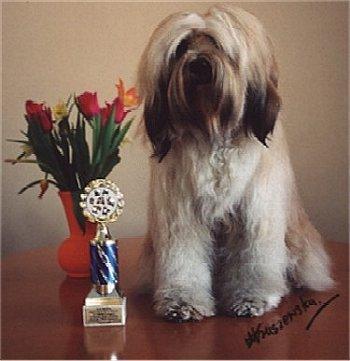
Tibetan_terrier